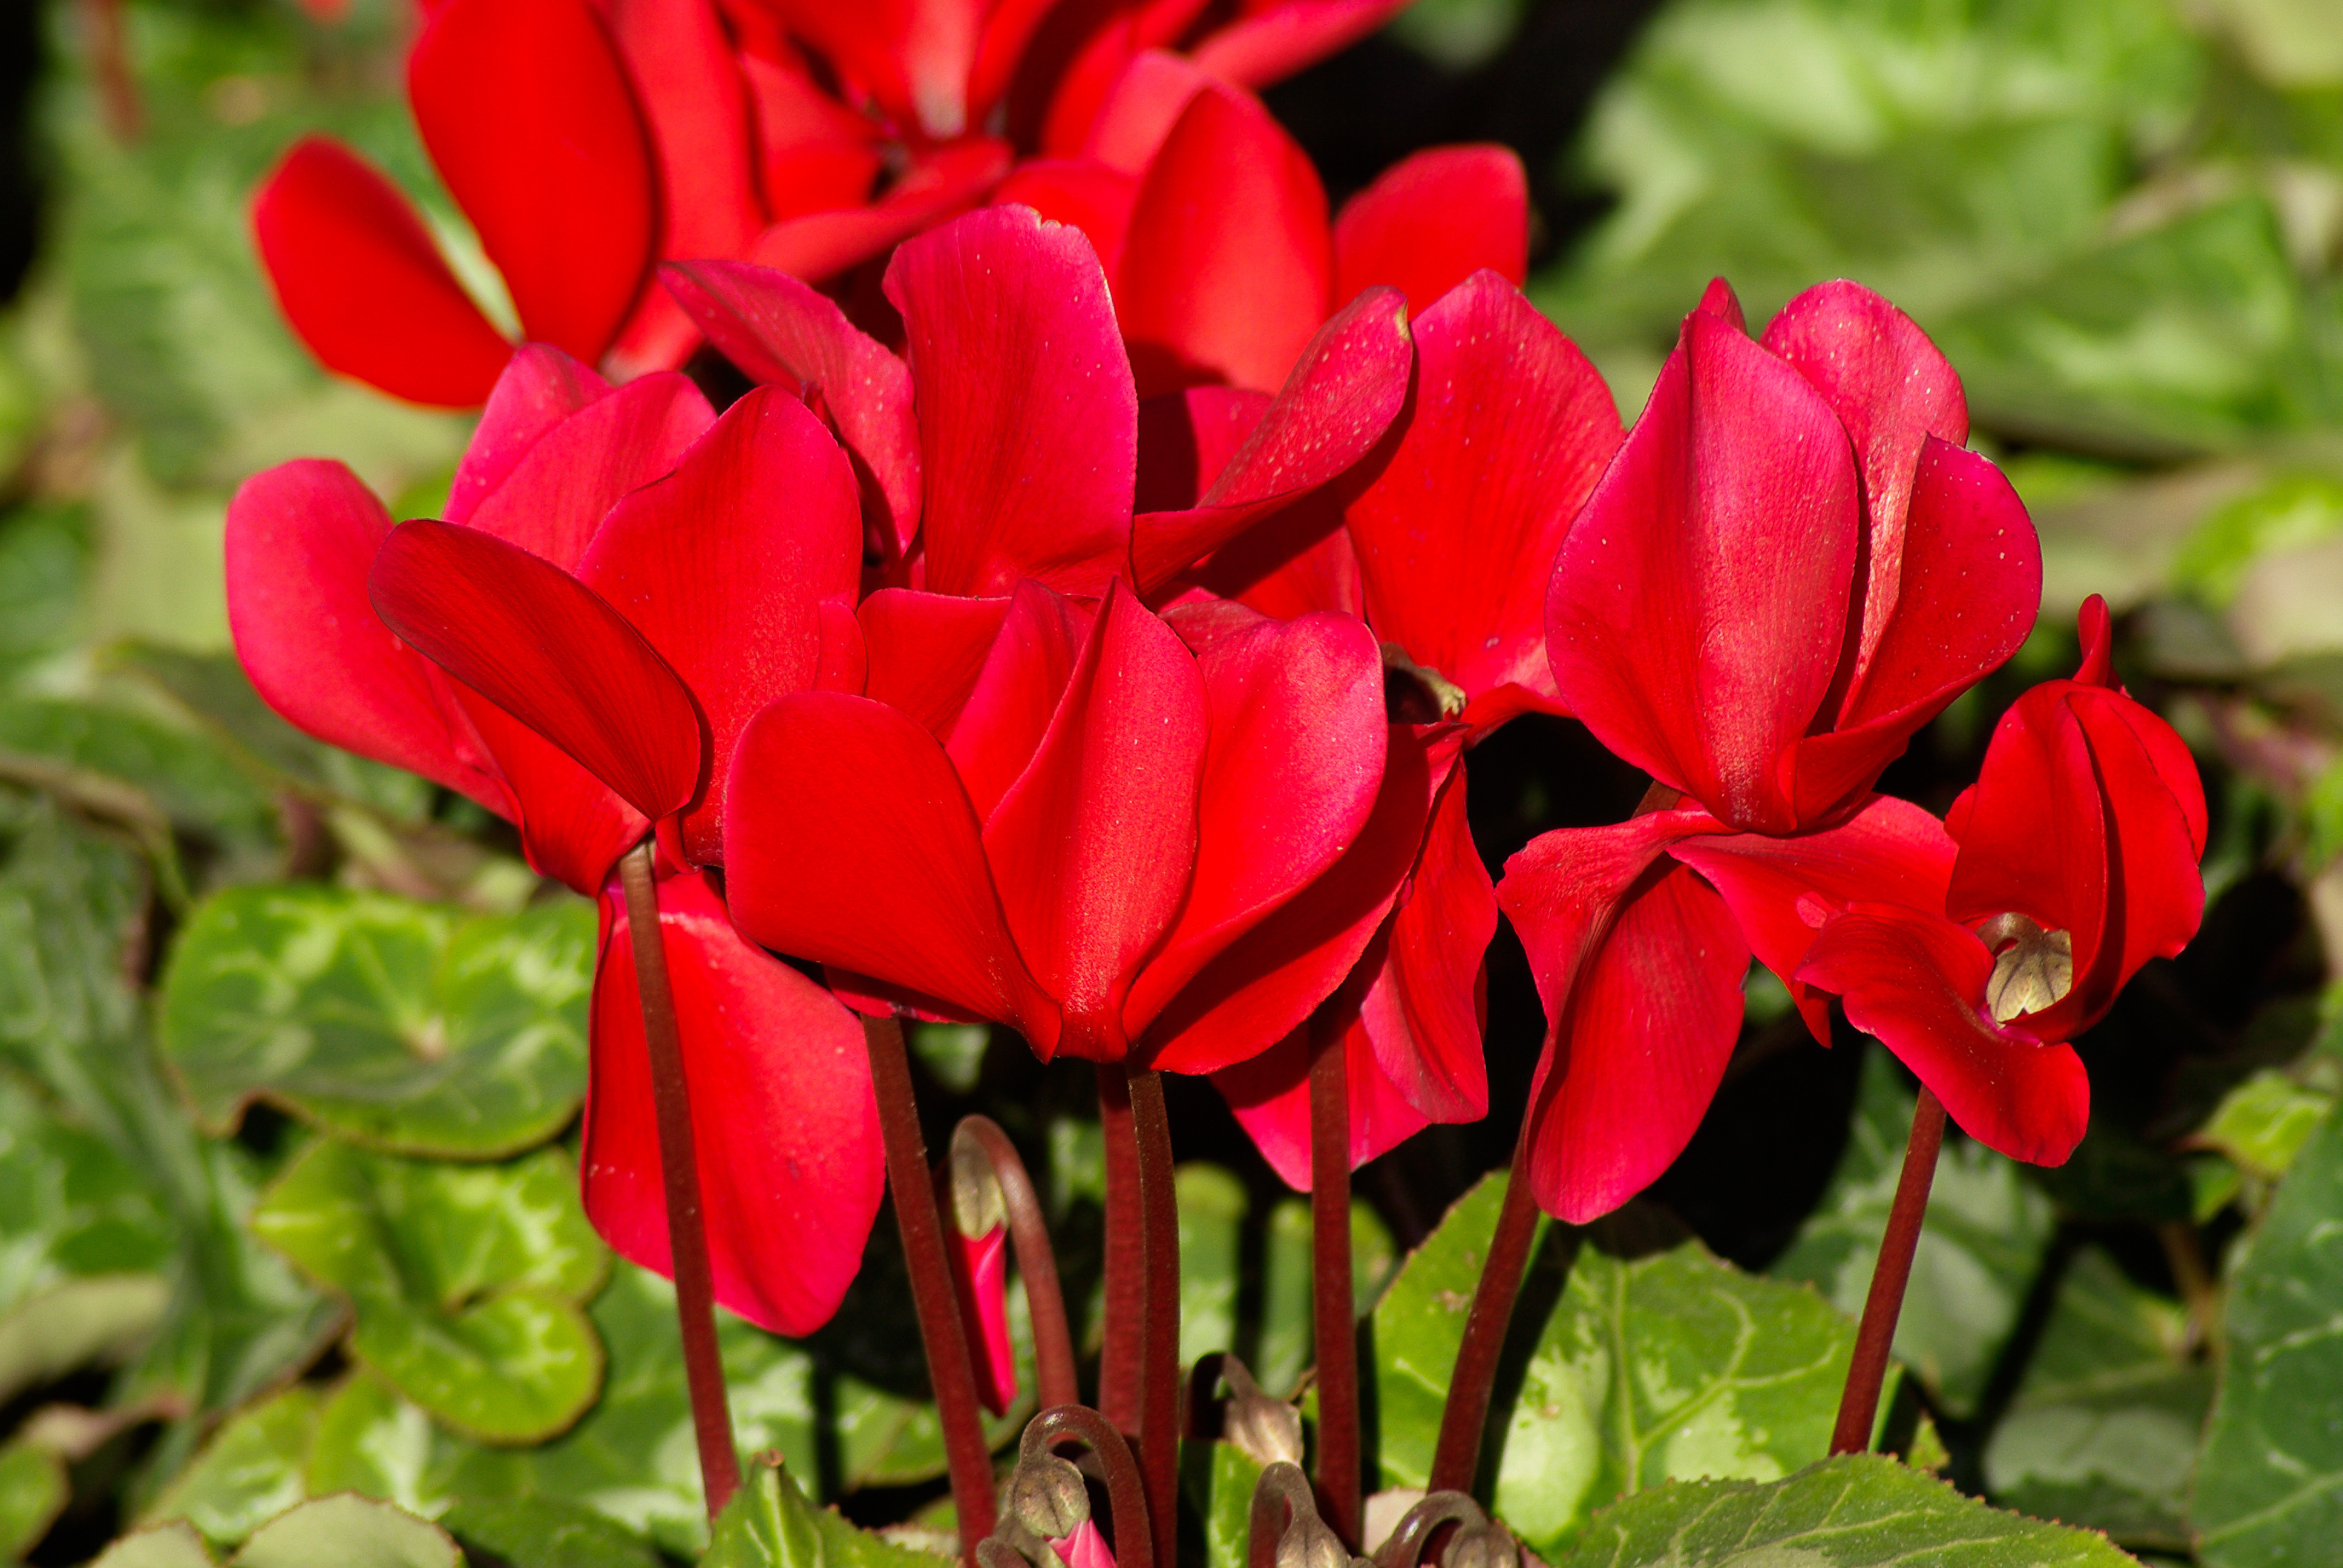
plant, flower, petal, red, botany, flora, flowers, cyclamen, macro photography, flowering plant, annual plant, plant stem, land plant